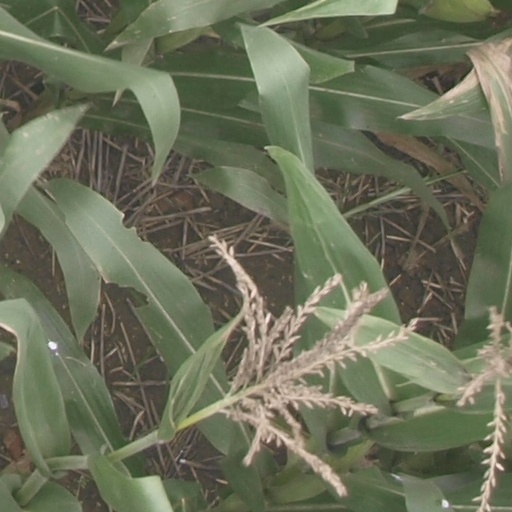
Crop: maize; corn